Luitpold Tower

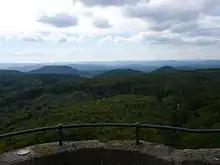
View from the Luitpold Tower looking south

The tower stands on the territory of the municipality of Merzalben in the middle of the Palatine Forest at the highest point of the Weißenberg (610 m above sea level (NN)). The tower is 1.4 kilometres from Hermersbergerhof and may be reached on foot in 10 to 20 minutes. In good weather 457 named places can be identified: in the Palatinate, in the state of Baden-Württemberg, in French Alsace and the Saarland, and the viewing platform has 12 direction tables that enable easy orientation. In good conditions, for example, the following may be seen: the Donnersberg (highest peak in the Palatinate region, 42 km distant, visibility ca. 42%), the Kalmit (highest mountain in the Palatine Forest, 20 km, visibility ca. 82%), the Donon (highest mountain of the northern Vosges, 96 km, visibility ca. 8%) and the Hornisgrinde (highest mountain in the northern Black Forest, 77 km, visibility ca. 14%).